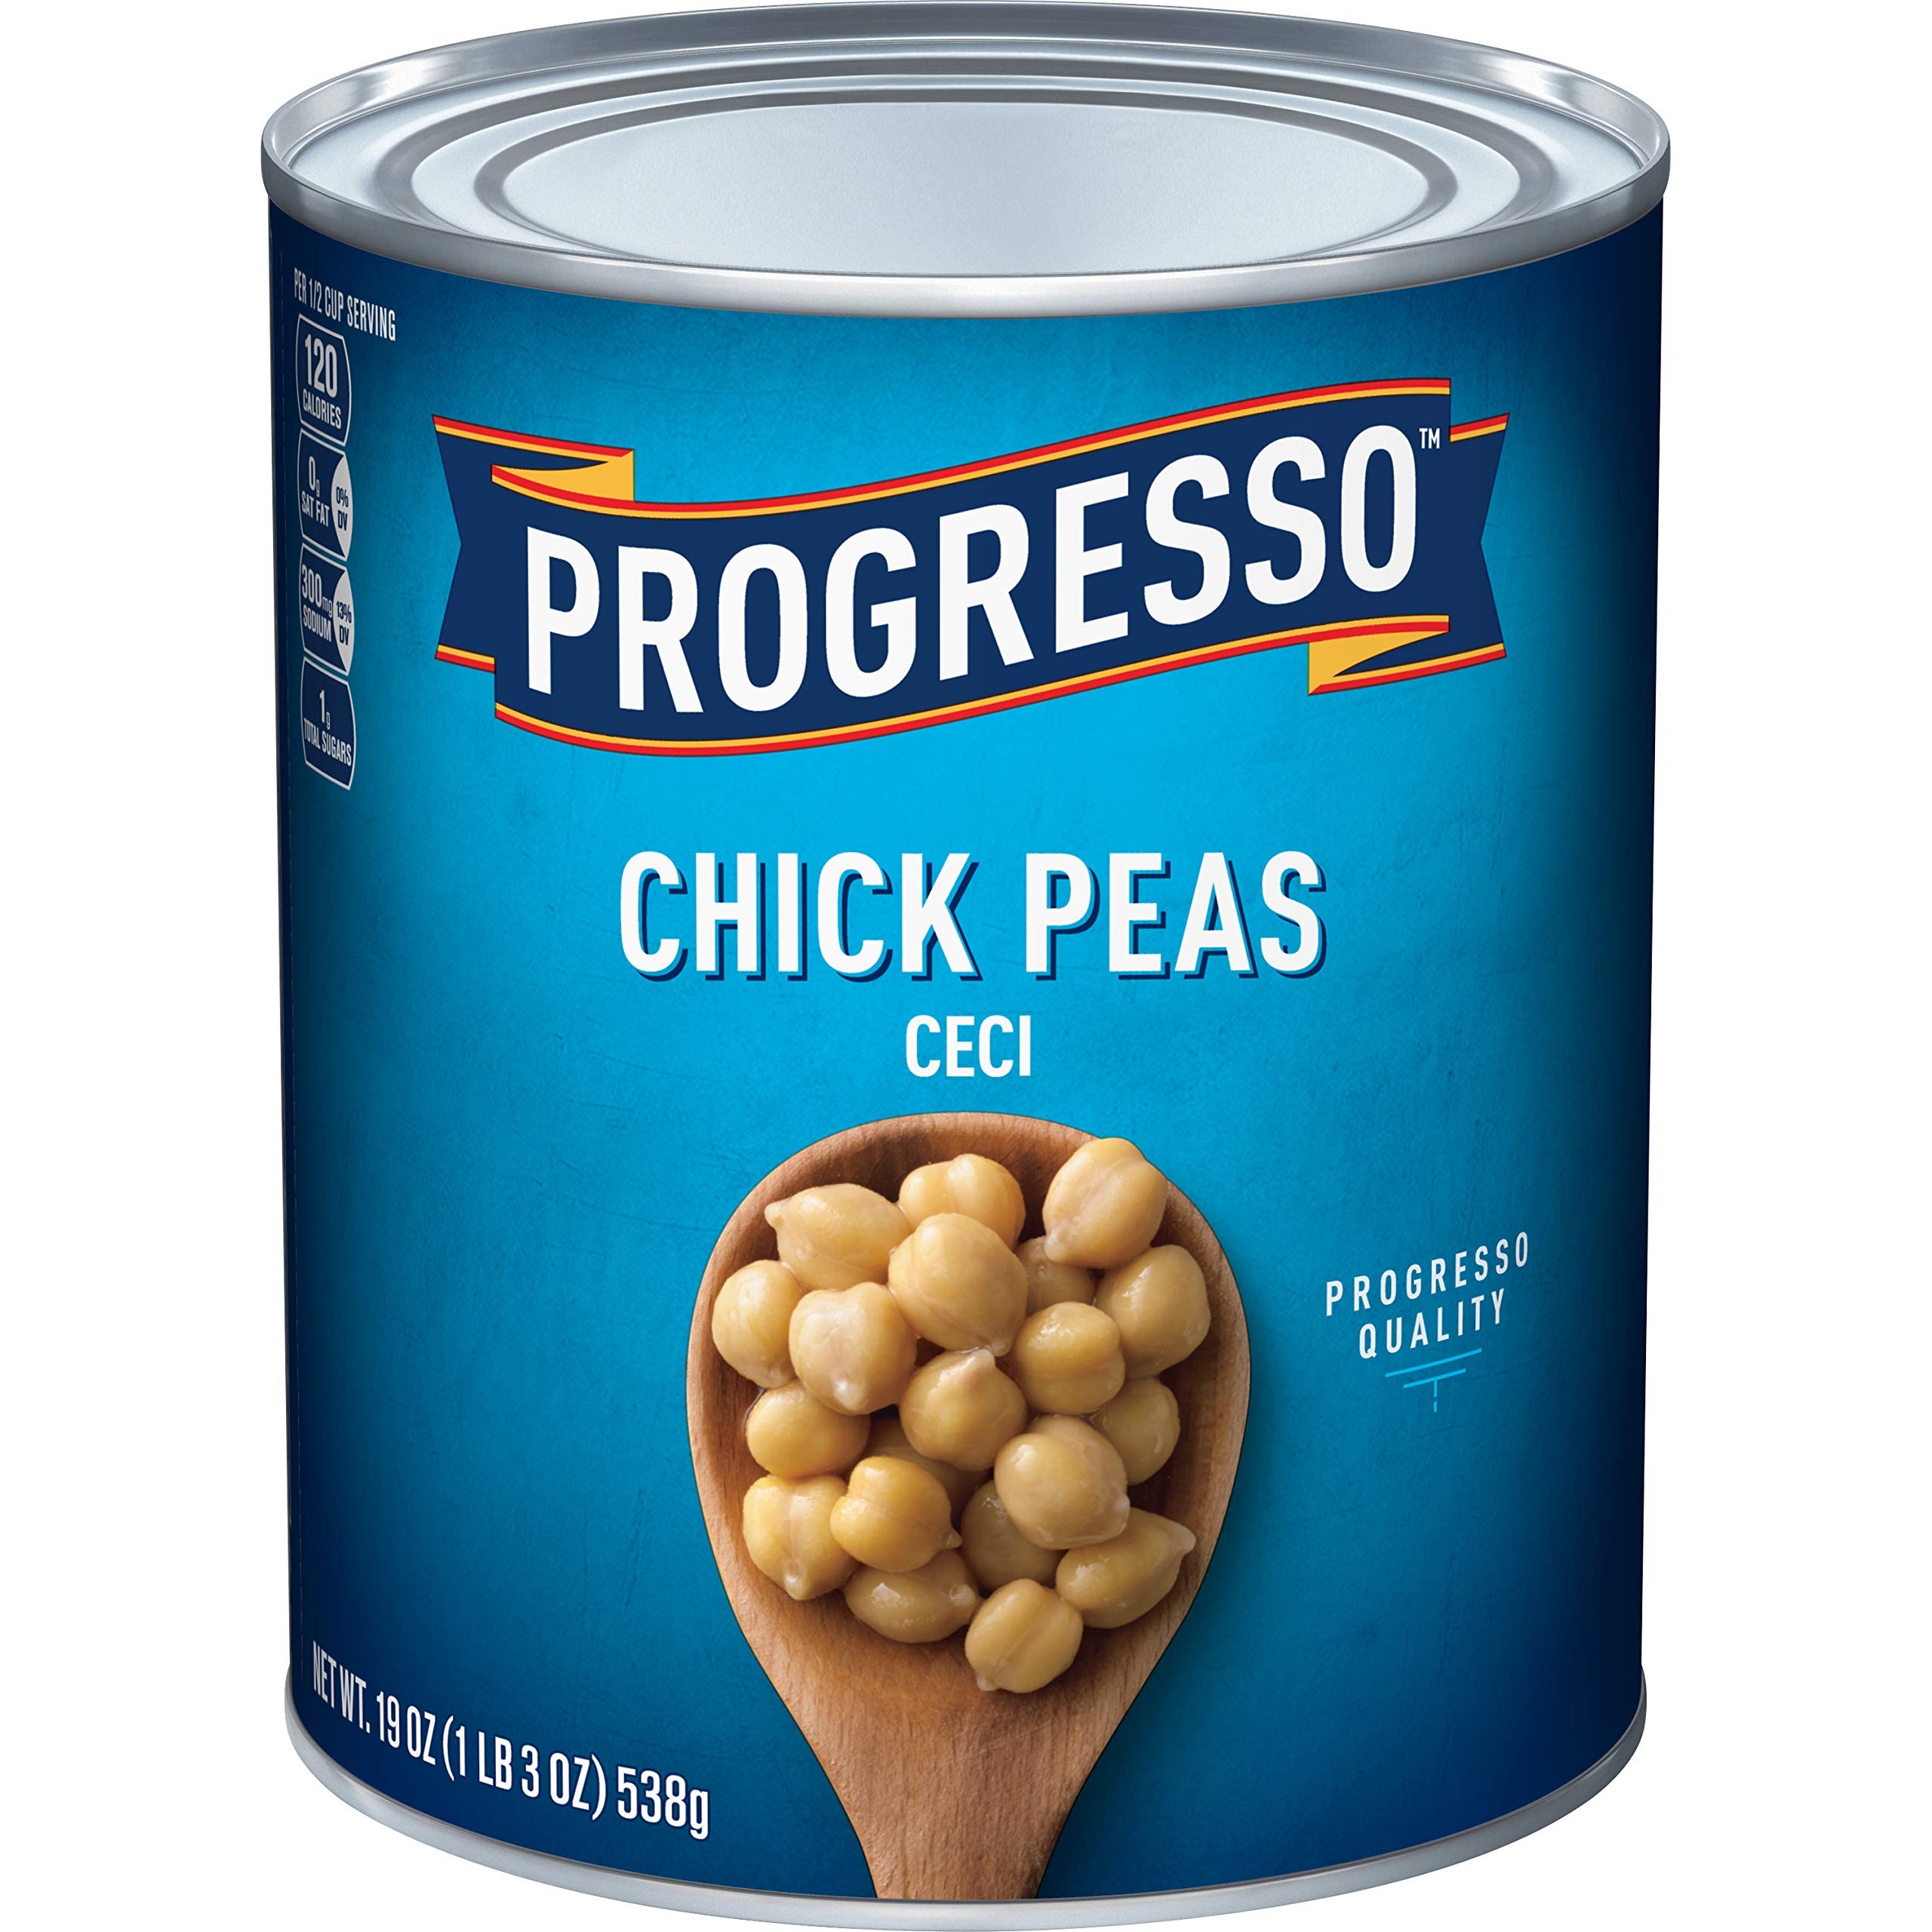
Item Name: Progresso, Chick Peas, Ceci, 19 oz
Bullet Point 1: CHICK PEAS: Tender, delicious, and a good source of fiber. Our chick peas are a versatile and satisfying staple to keep on your pantry shelf
Bullet Point 2: FIBER: Hearty chick peas are a good source of fiber that’s easy to add to everyday dishes
Bullet Point 3: PANTRY STAPLES: A versatile and filling food staple that can be used in soups, salads, chilis and more
Bullet Point 4: SATISFYING SALADS: Toss rinsed beans and mixed greens with olive oil, lemon juice and crumbled feta cheese for a delicious salad
Bullet Point 5: CONTAINS: 19 oz Can, fill your pantry with classic and quality foods
Value: 19.0
Unit: Fl Oz

Price: 6.895